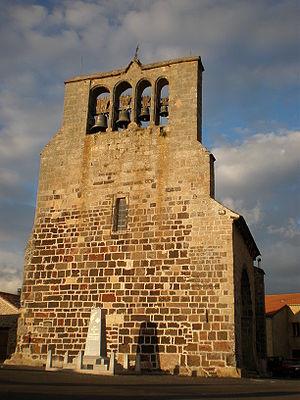
Église de Lespéron (Ardèche). Classée monument historique par arrêté du 9 août 1941.
L'église Saint-Hilaire est une église située en France sur la commune de Lespéron, dans le département de l'Ardèche en région Auvergne-Rhône-Alpes.
Cet article recense les monuments historiques de l'Ardèche, en France. Pour les monuments historiques de la commune de Bourg-Saint-Andéol, voir la liste détaillée des monuments historiques de Bourg-Saint-Andéol
Lespéron est une commune française, située dans le département de l'Ardèche en région Auvergne-Rhône-Alpes.